Diiminopyridine

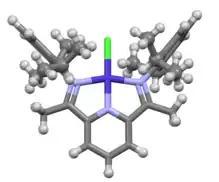
Structure of Co(DIP)Cl where DIP = CHN-2,6-(C(NAr)Me) (Ar = 2,6-diisopropylphenyl) derived from diacetylpyridine and 2,6-diisopropylaniline).

The reactivity of cobalt- and iron-DIP complexes are similar. Cobalt DIP complexes with azide ligands have been shown to lose N to give reactive nitrido complexes that undergo C-H activation of benzylic sites of the aryl substituents. The resulting cyclometalated amide adopt a roughly planar geometry.